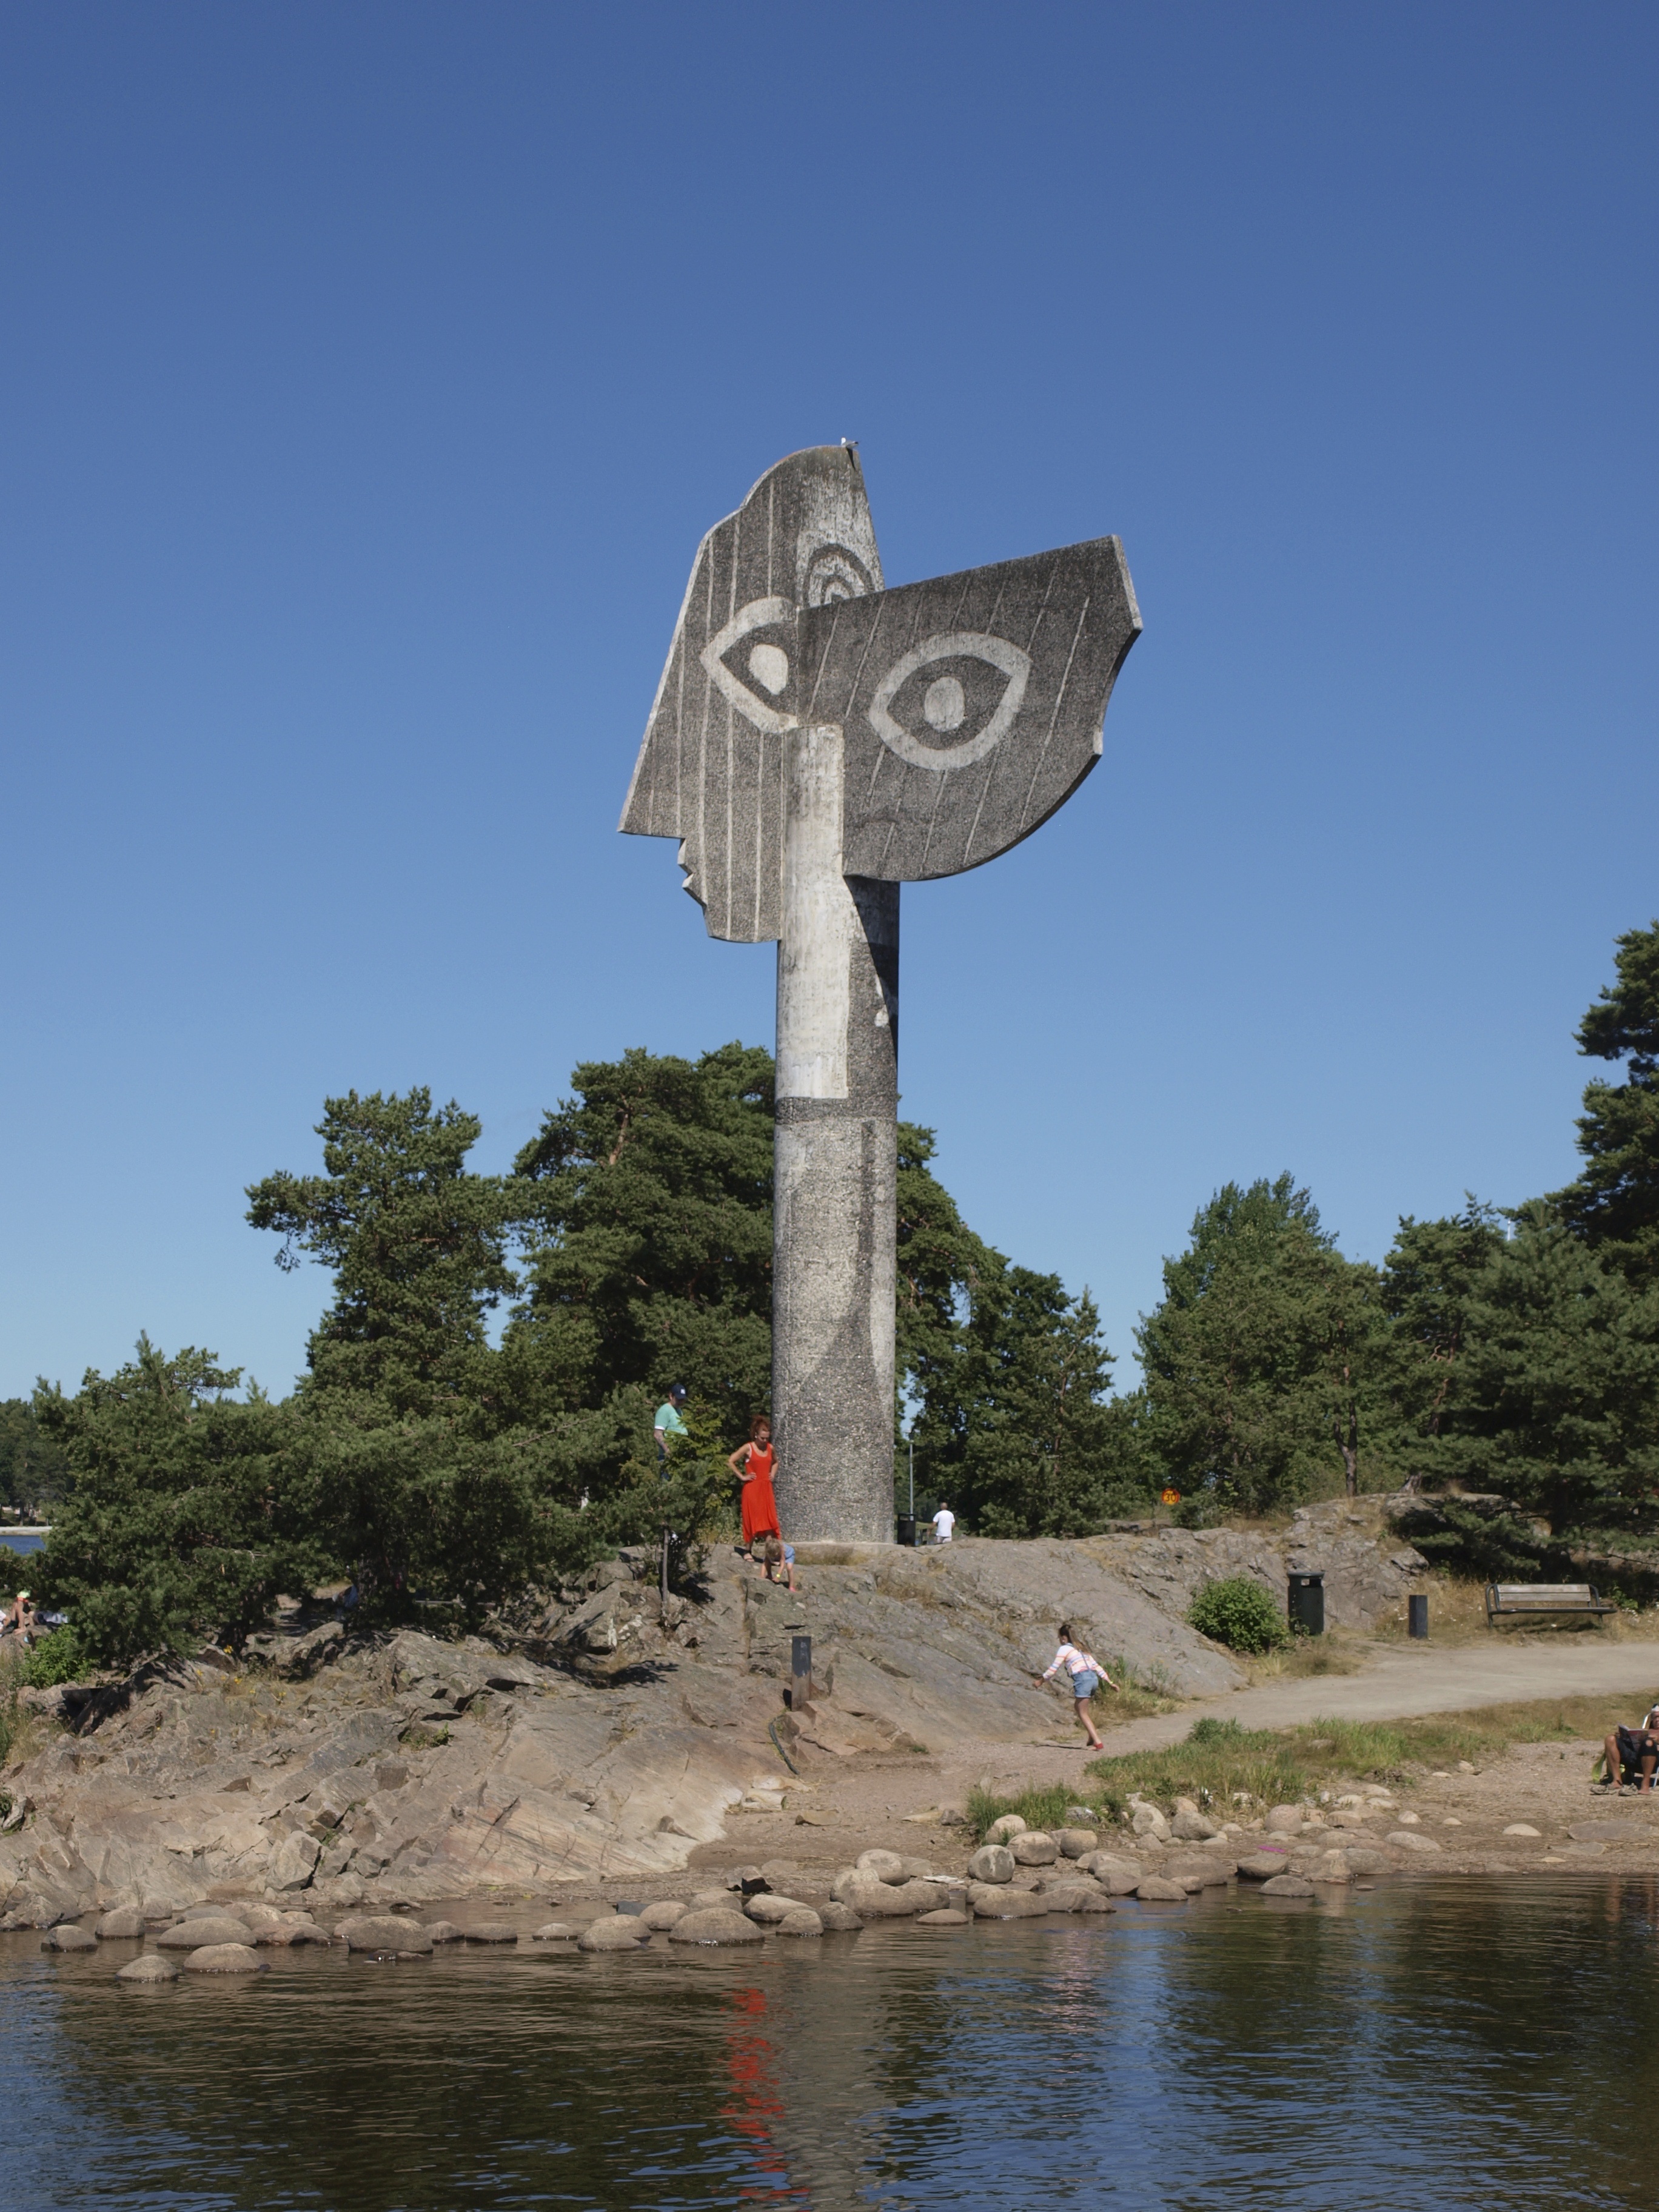
water, monument, statue, landmark, sculpture, memorial, sweden, picasso